Anna Kournikova

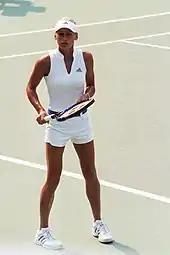
At the 2002 Medibank International Sydney

Kournikova regained some success in 2002. She reached the semi-finals of Auckland, Tokyo, Acapulco and San Diego, and the final of the China Open, losing to Anna Smashnova. This was Kournikova's last singles final. With Martina Hingis, she lost in the final at Sydney, but they won their second Grand Slam title together, the Australian Open. They also lost in the quarterfinals of the US Open. With Chanda Rubin, Kournikova played the semi-finals of Wimbledon, but they lost to Serena and Venus Williams. Partnering with Janet Lee, she won the Shanghai title. At the end of 2002 season, she was ranked No. 35 in singles and No. 11 in doubles.